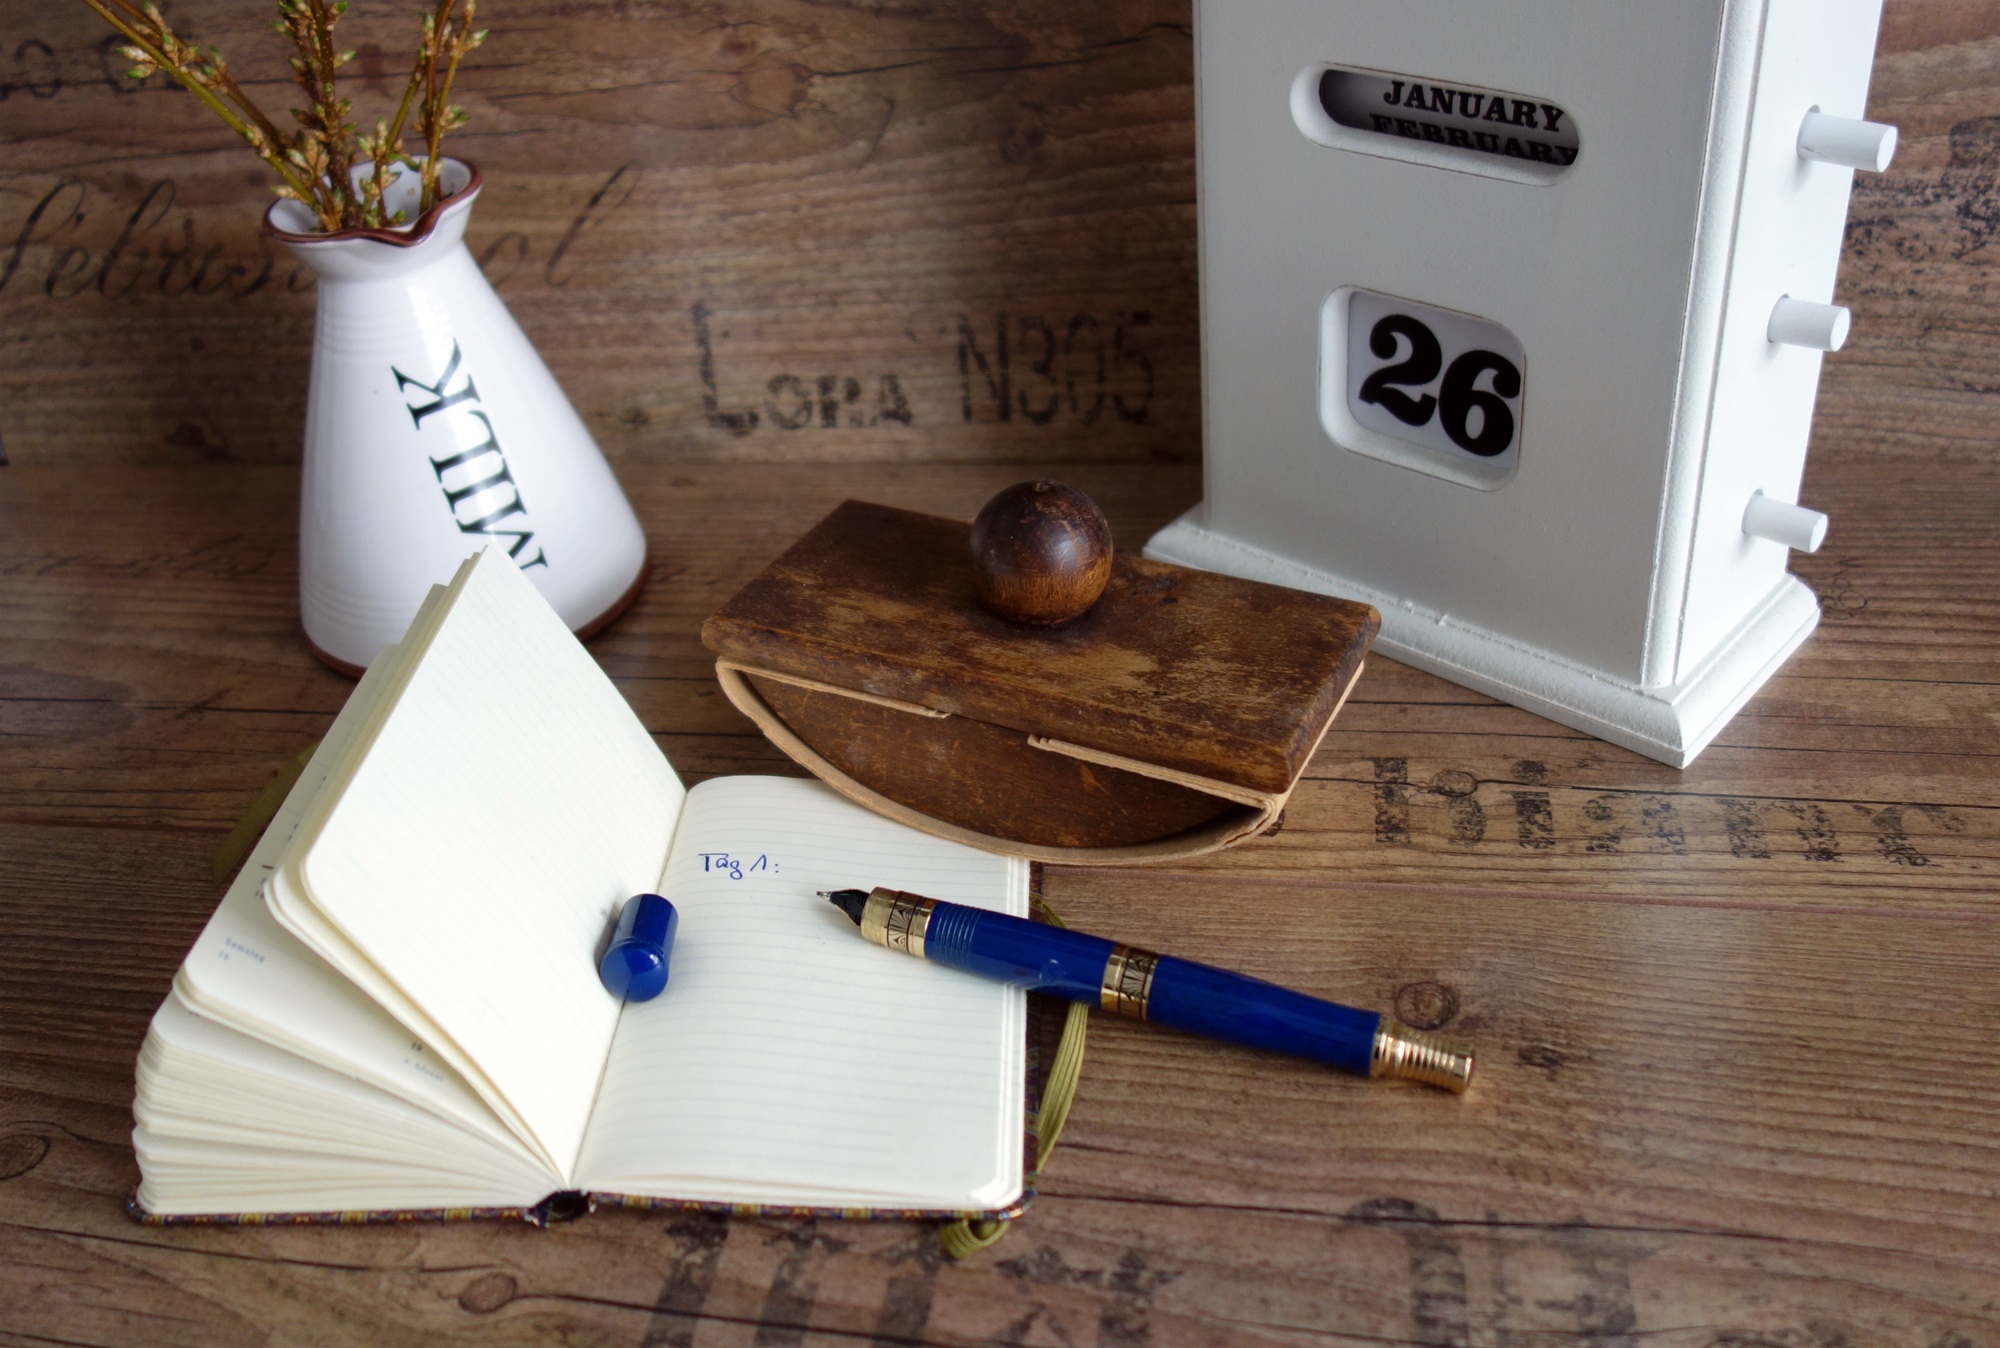
vintage, shabby, old, calendar, filler, ink, eraser, shabby chic, deco, diary, agenda, ceramic, country house style, wood, nostalgic, romantic, white, live